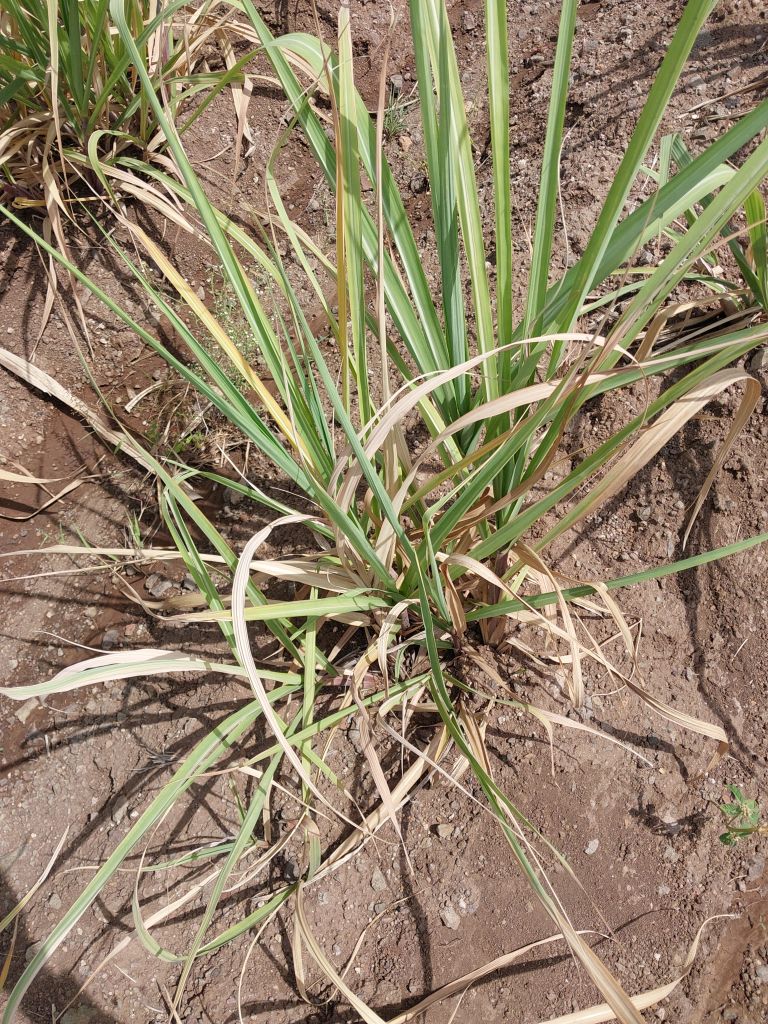
Label: Grassy shoot